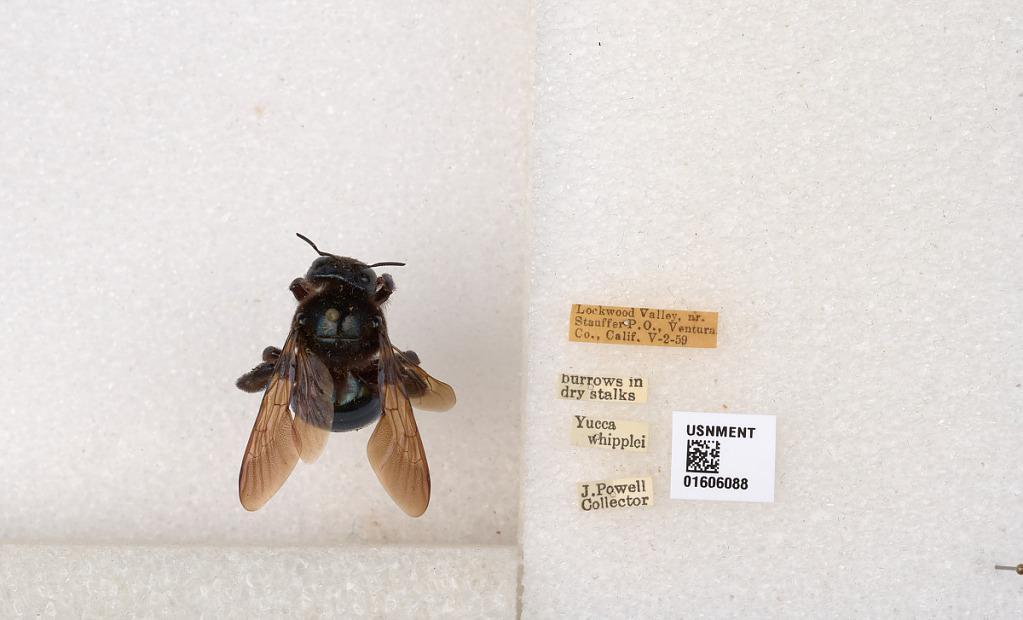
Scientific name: Xylocopa (Xylocopoides) californica diamesa Hurd
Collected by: J. Powell
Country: United States
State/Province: California
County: Ventura
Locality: Lockwood Valley, near Stauffer P.O.
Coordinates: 34.7457, -119.068